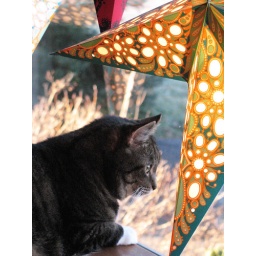
Grace sitting in her special perch at the picture window underneath the star-shaped paper lanterns